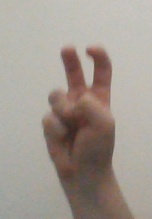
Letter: toot